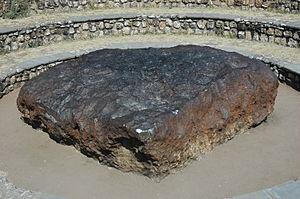
Grootfontein est une ville de Namibie située dans le nord-est du pays sur la route qui mène de Windhoek à la bande de Caprivi.